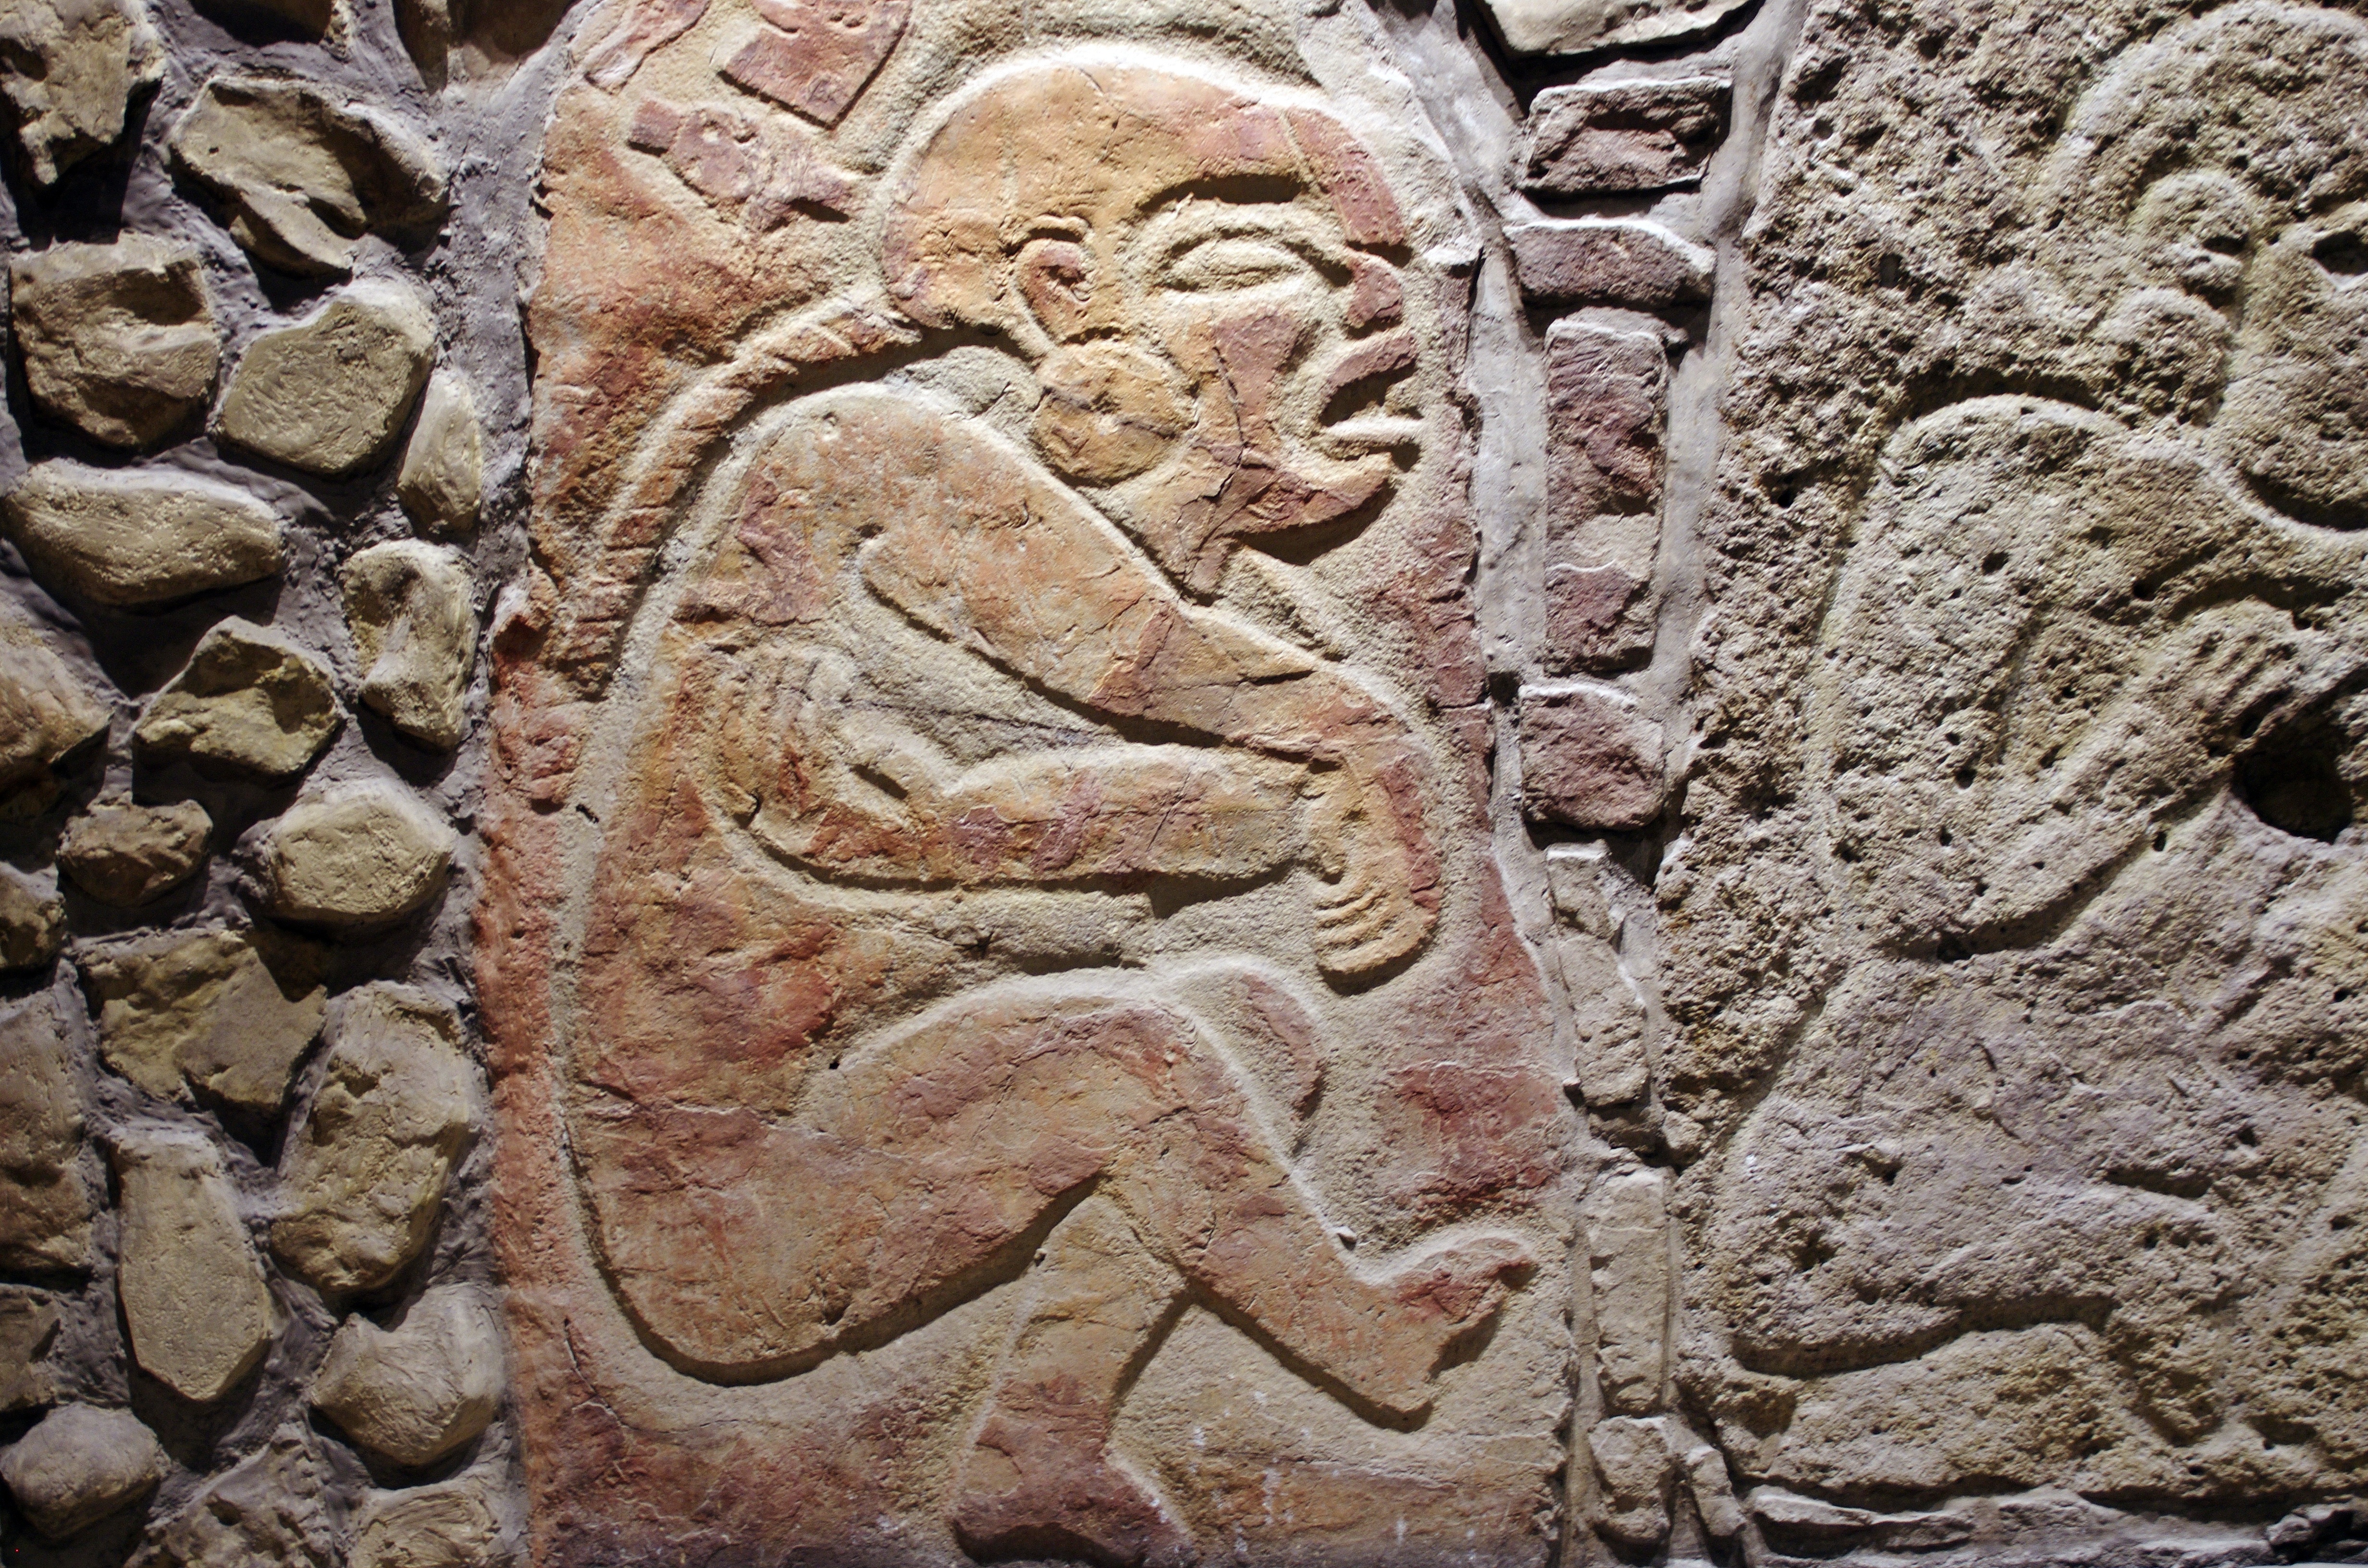
sand, rock, monument, statue, care, sculpture, art, temple, mexico, pain, carving, relief, mythology, archaeological site, stone carving, low relief, ancient history, anthropological museum, maya civilization